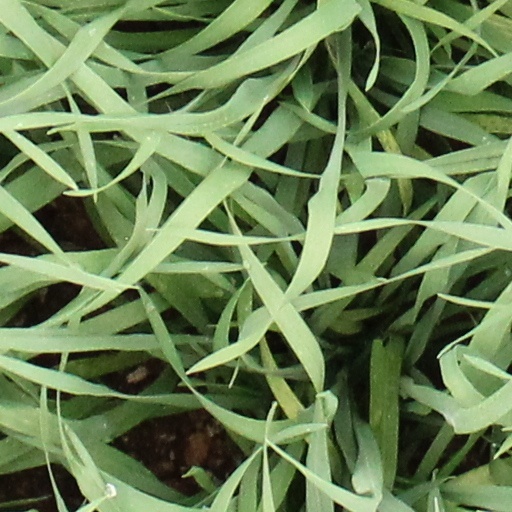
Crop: wheat